36th United States Congress

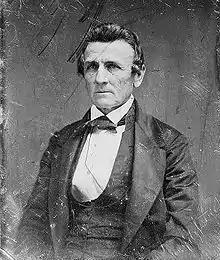
President pro temporeBenjamin Fitzpatrick,until February 26, 1860June 26, 1860 – December 2, 1860

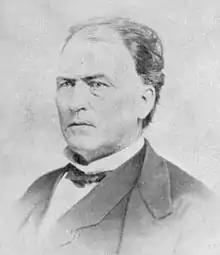
President pro temporeJesse D. Bright,June 12, 1860 – June 13, 1860

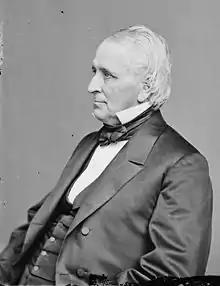
President pro temporeSolomon Foot,from February 16, 1861

Both representatives were elected statewide on a general ticket.
(2 Republicans)